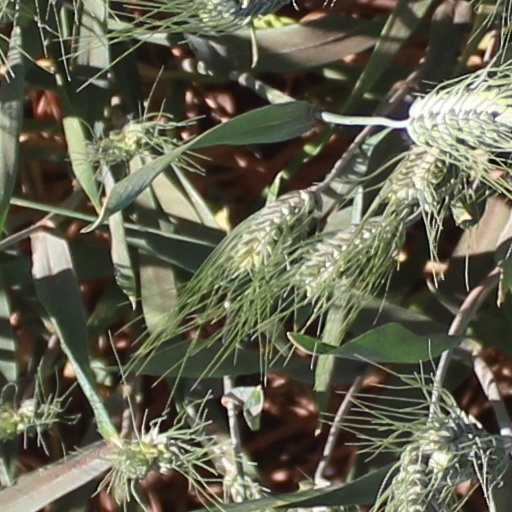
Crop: wheat